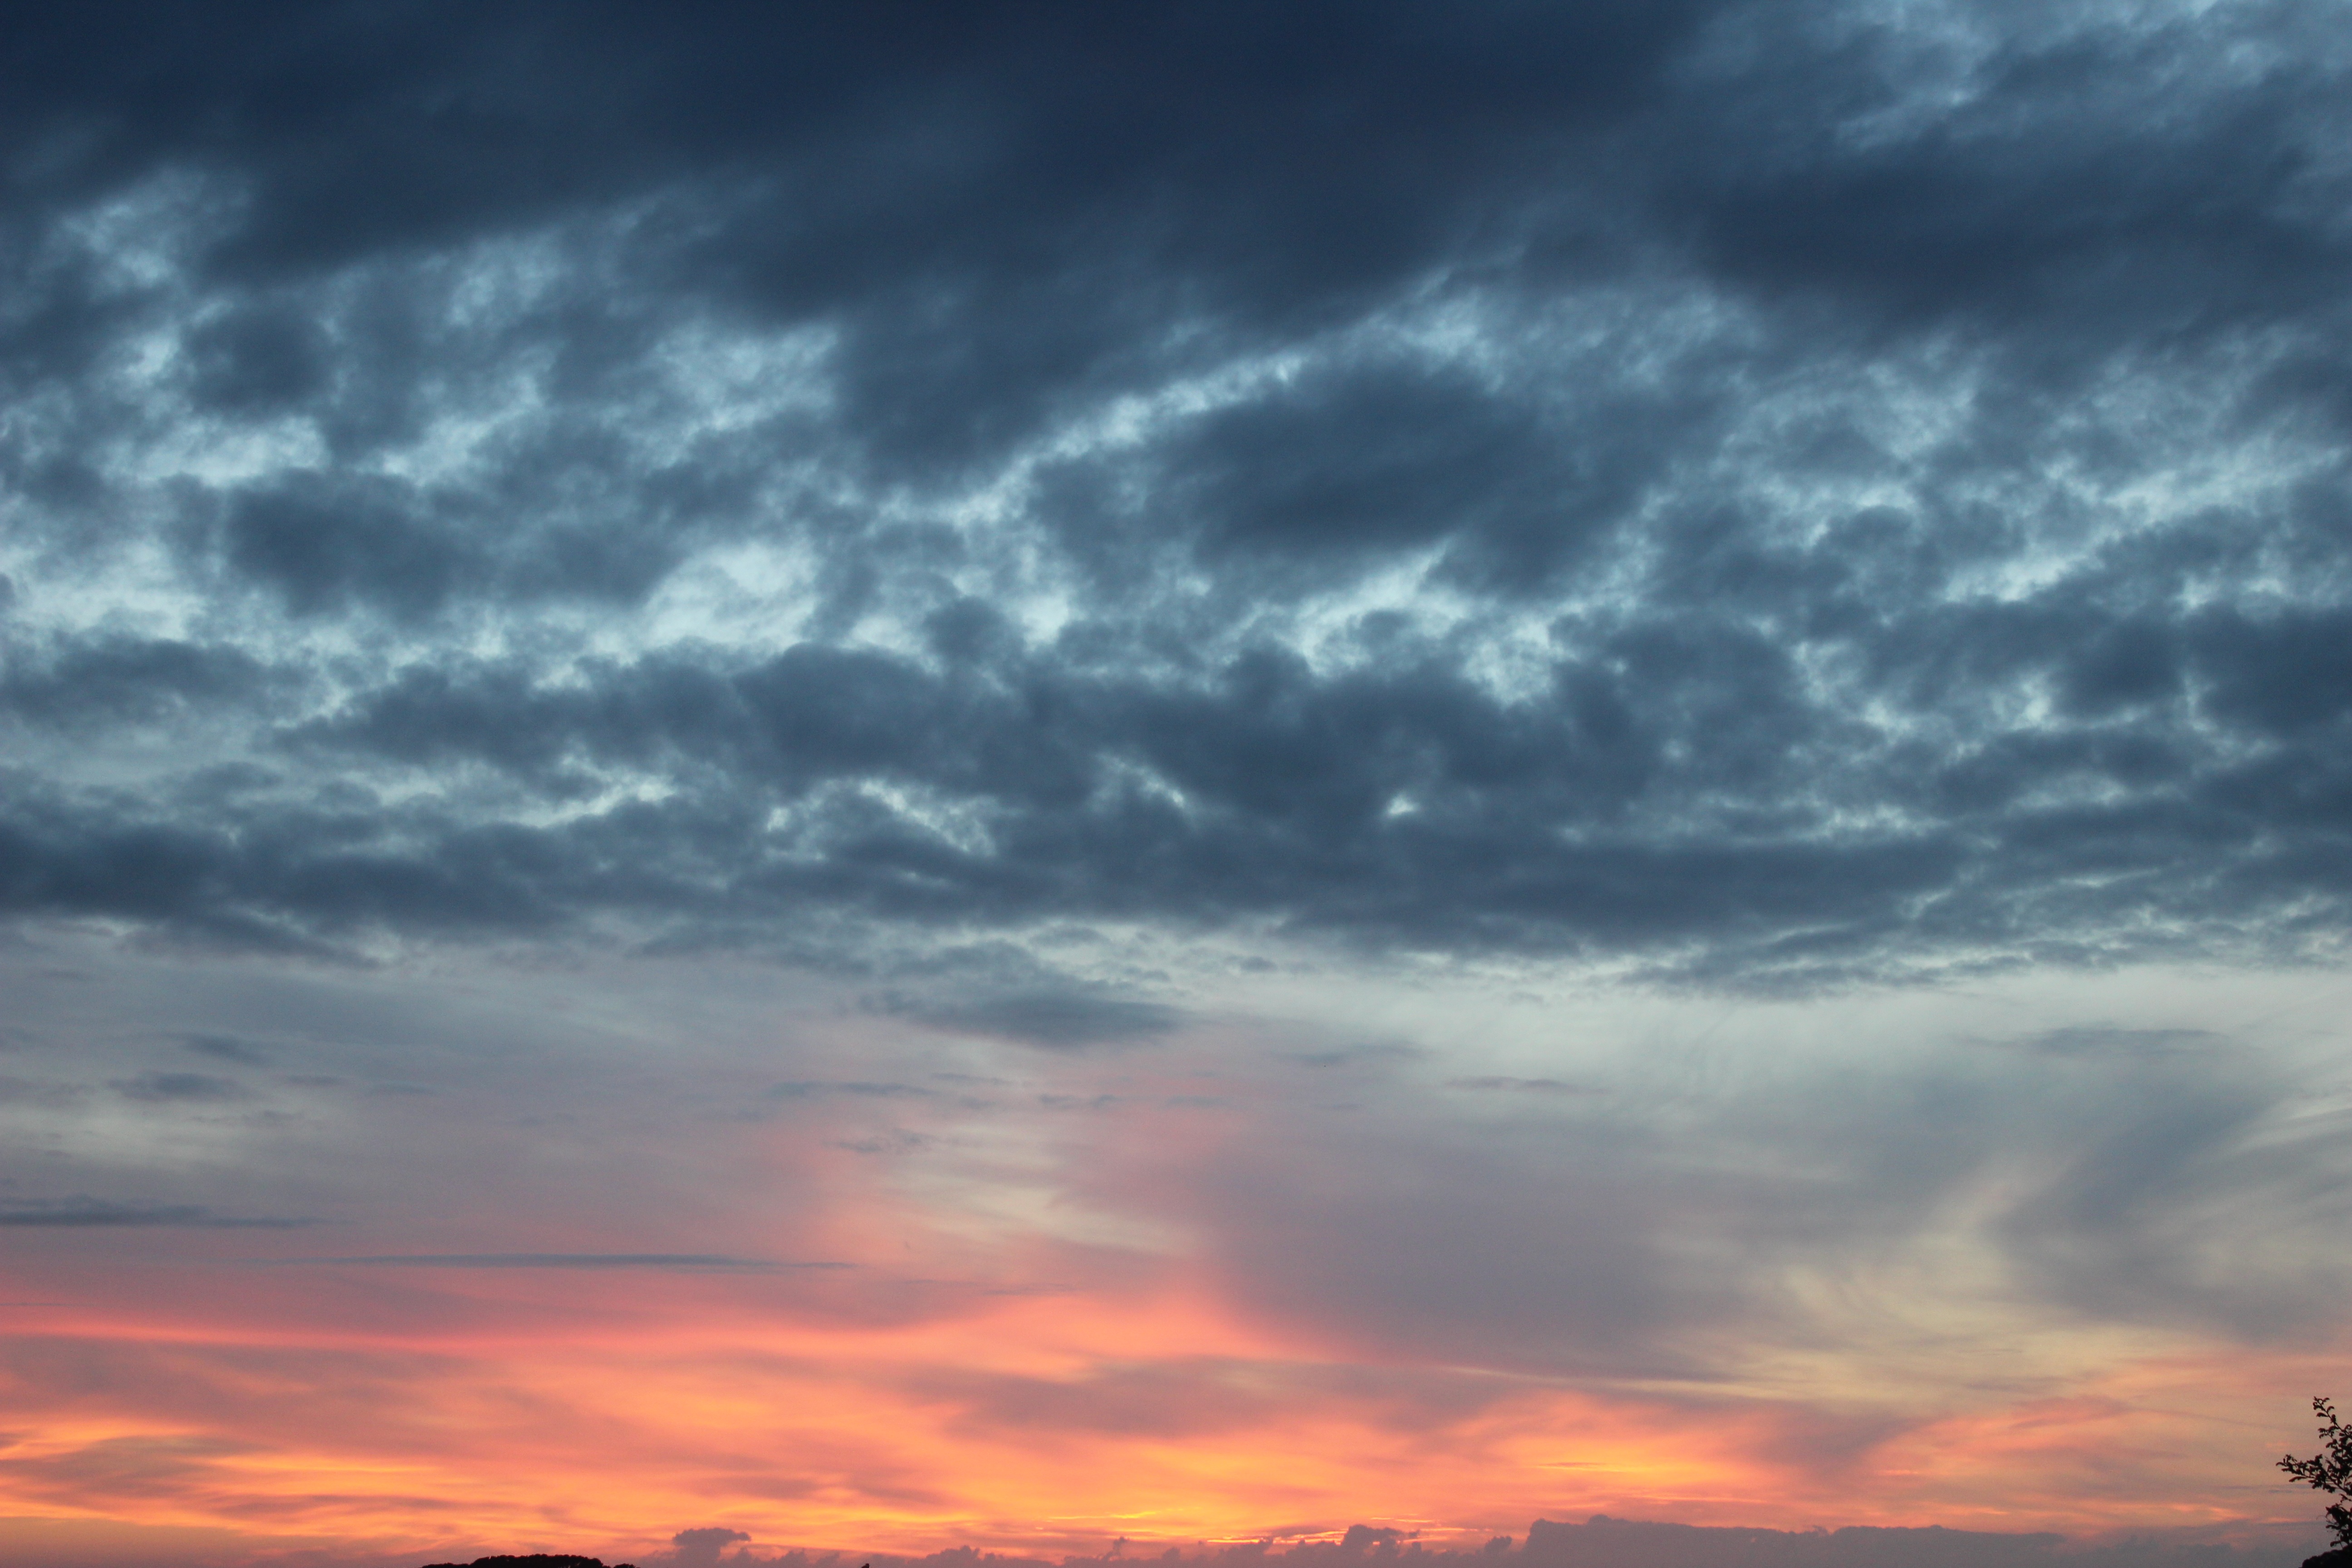
horizon, cloud, sky, sunrise, sunset, morning, dawn, atmosphere, dusk, evening, cumulus, colorful, inspiring, afterglow, meteorological phenomenon, red sky at morning